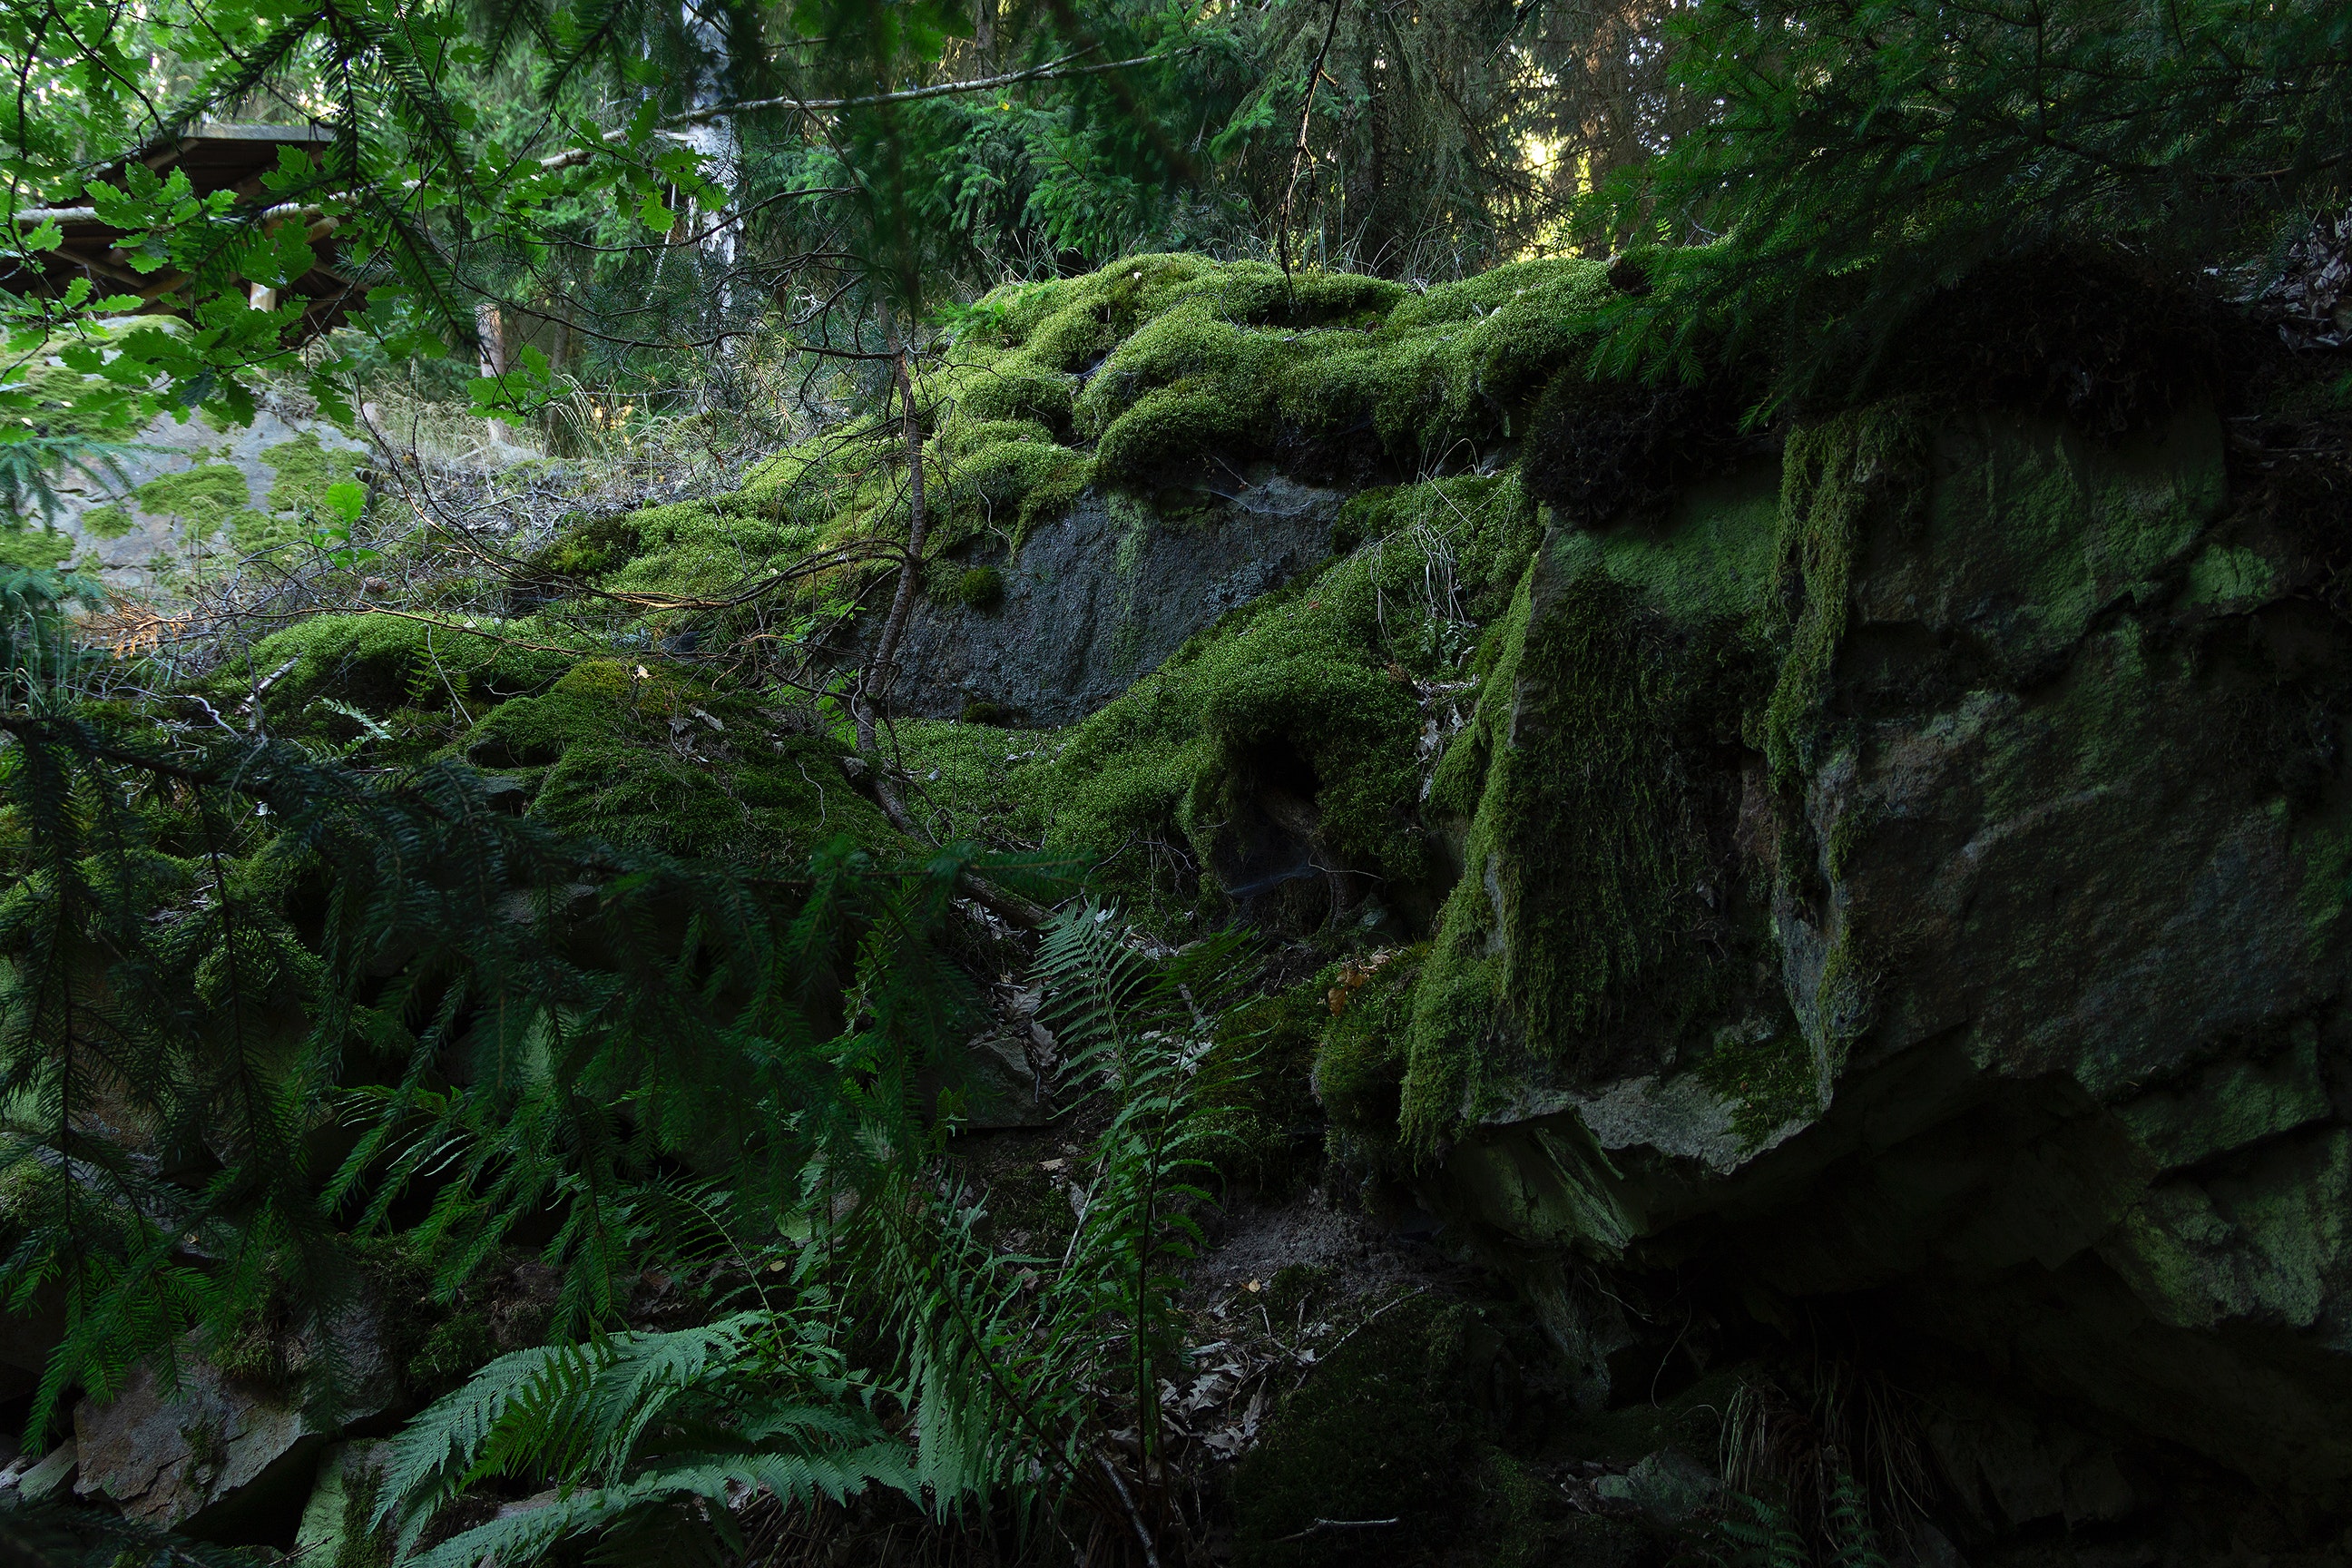
vegetation, nature, old growth forest, forest, natural environment, green, jungle, nature reserve, tree, rainforest, terrestrial plant, tropical and subtropical coniferous forests, valdivian temperate rain forest, natural landscape, biome, plant, leaf, ecoregion, non vascular land plant, vascular plant, moss, rock, temperate broadleaf and mixed forest, woodland, grass, temperate coniferous forest, trunk, watercourse, landscape, state park, Northern hardwood forest, fern